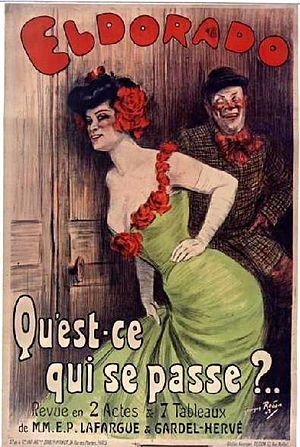
Eldorado Qu'est-ce qui se passe
Louis Emmanuel Florimond Ronger connu sous le nom de Gardel-Hervé, né à Gentilly le 28 janvier 1847 et mort à Perros-Guirec le 19 juillet 1926, est un violoniste, comédien, chansonnier et auteur dramatique français.
Jules Georges Redon, né le 16 novembre 1869 à Paris 10ᵉ et mort le 22 janvier 1943 à Paris 9ᵉ, est un artiste peintre, dessinateur, caricaturiste, affichiste, graveur et lithographe français.